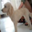
Label: dog